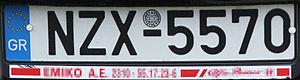
Les plaques d'immatriculation grecques actuelles sont composées de 3 lettres et 4 chiffres par plaque. Les une ou deux premières lettres correspondent au nome d'où proviennent les véhicules. Les chiffres vont de 1000 à 9999. Les chiffres allant de 1 à 999, sont utilisés pour les motocyclettes de cylindrées supérieures à 50 cm³.